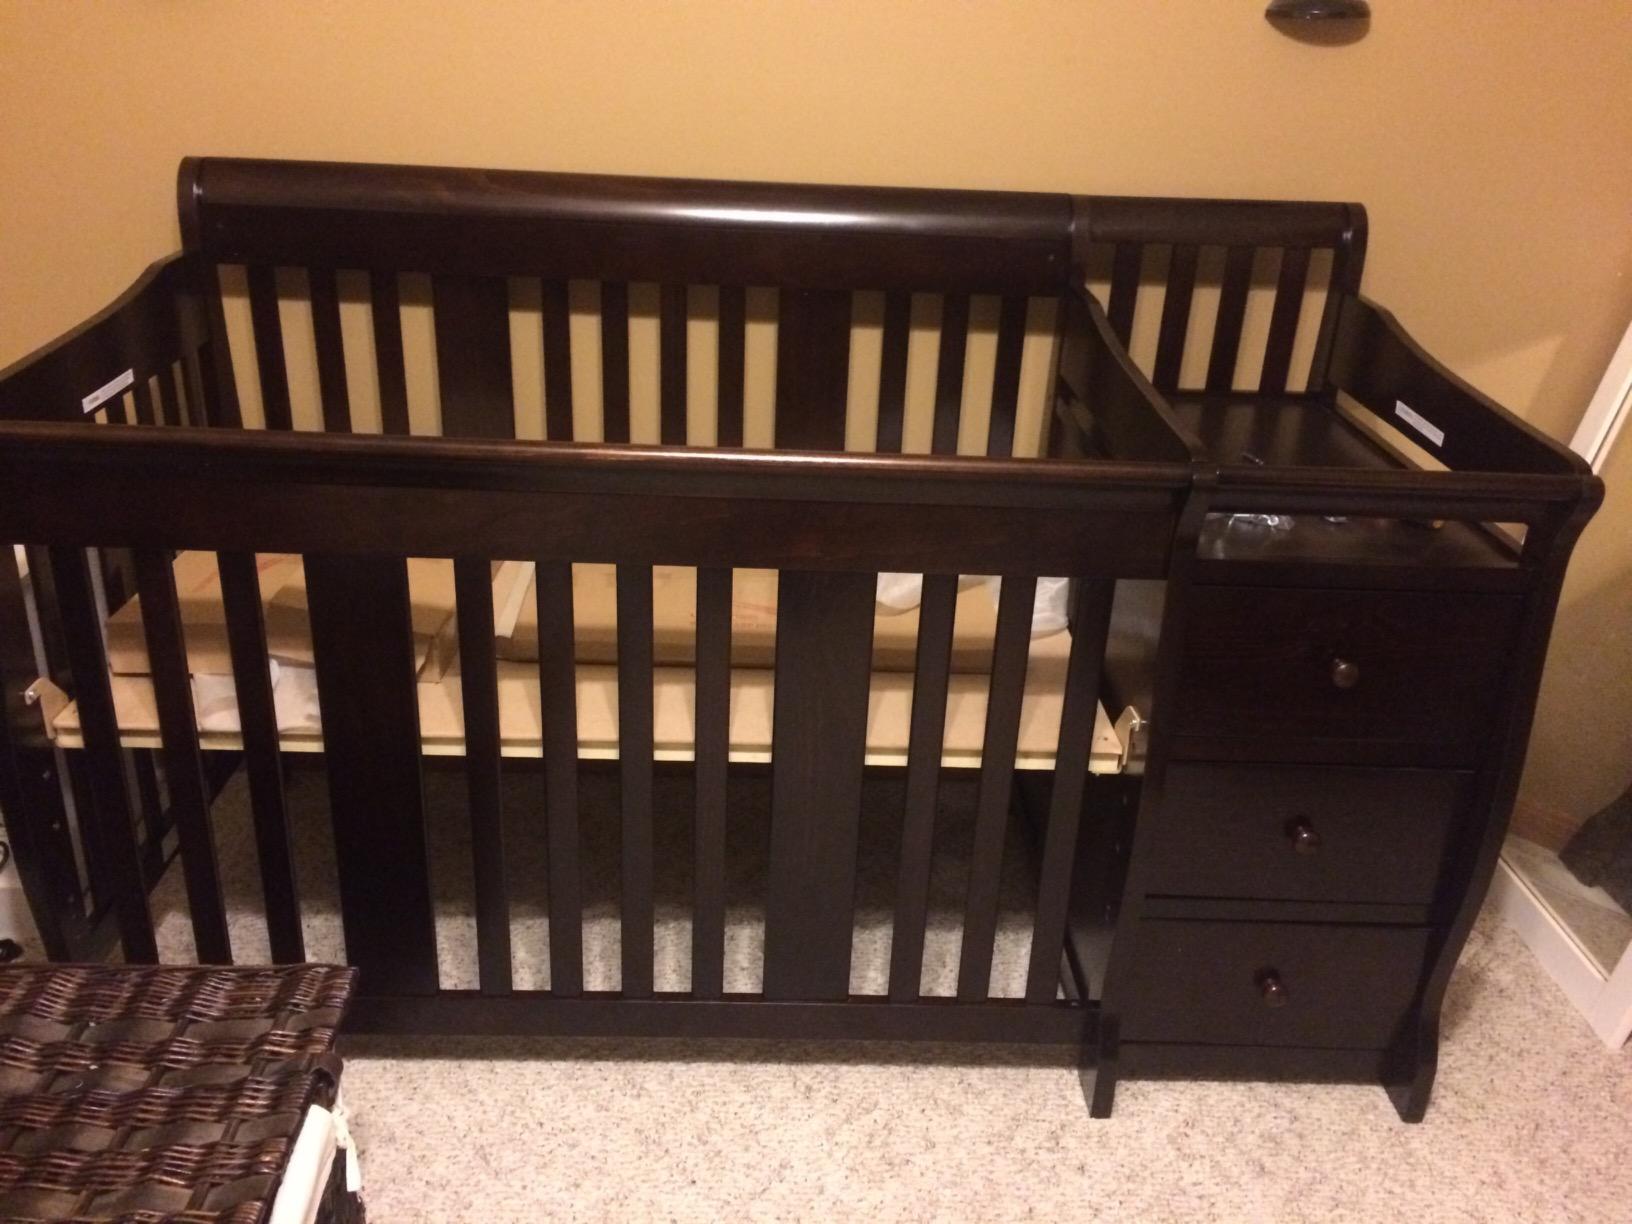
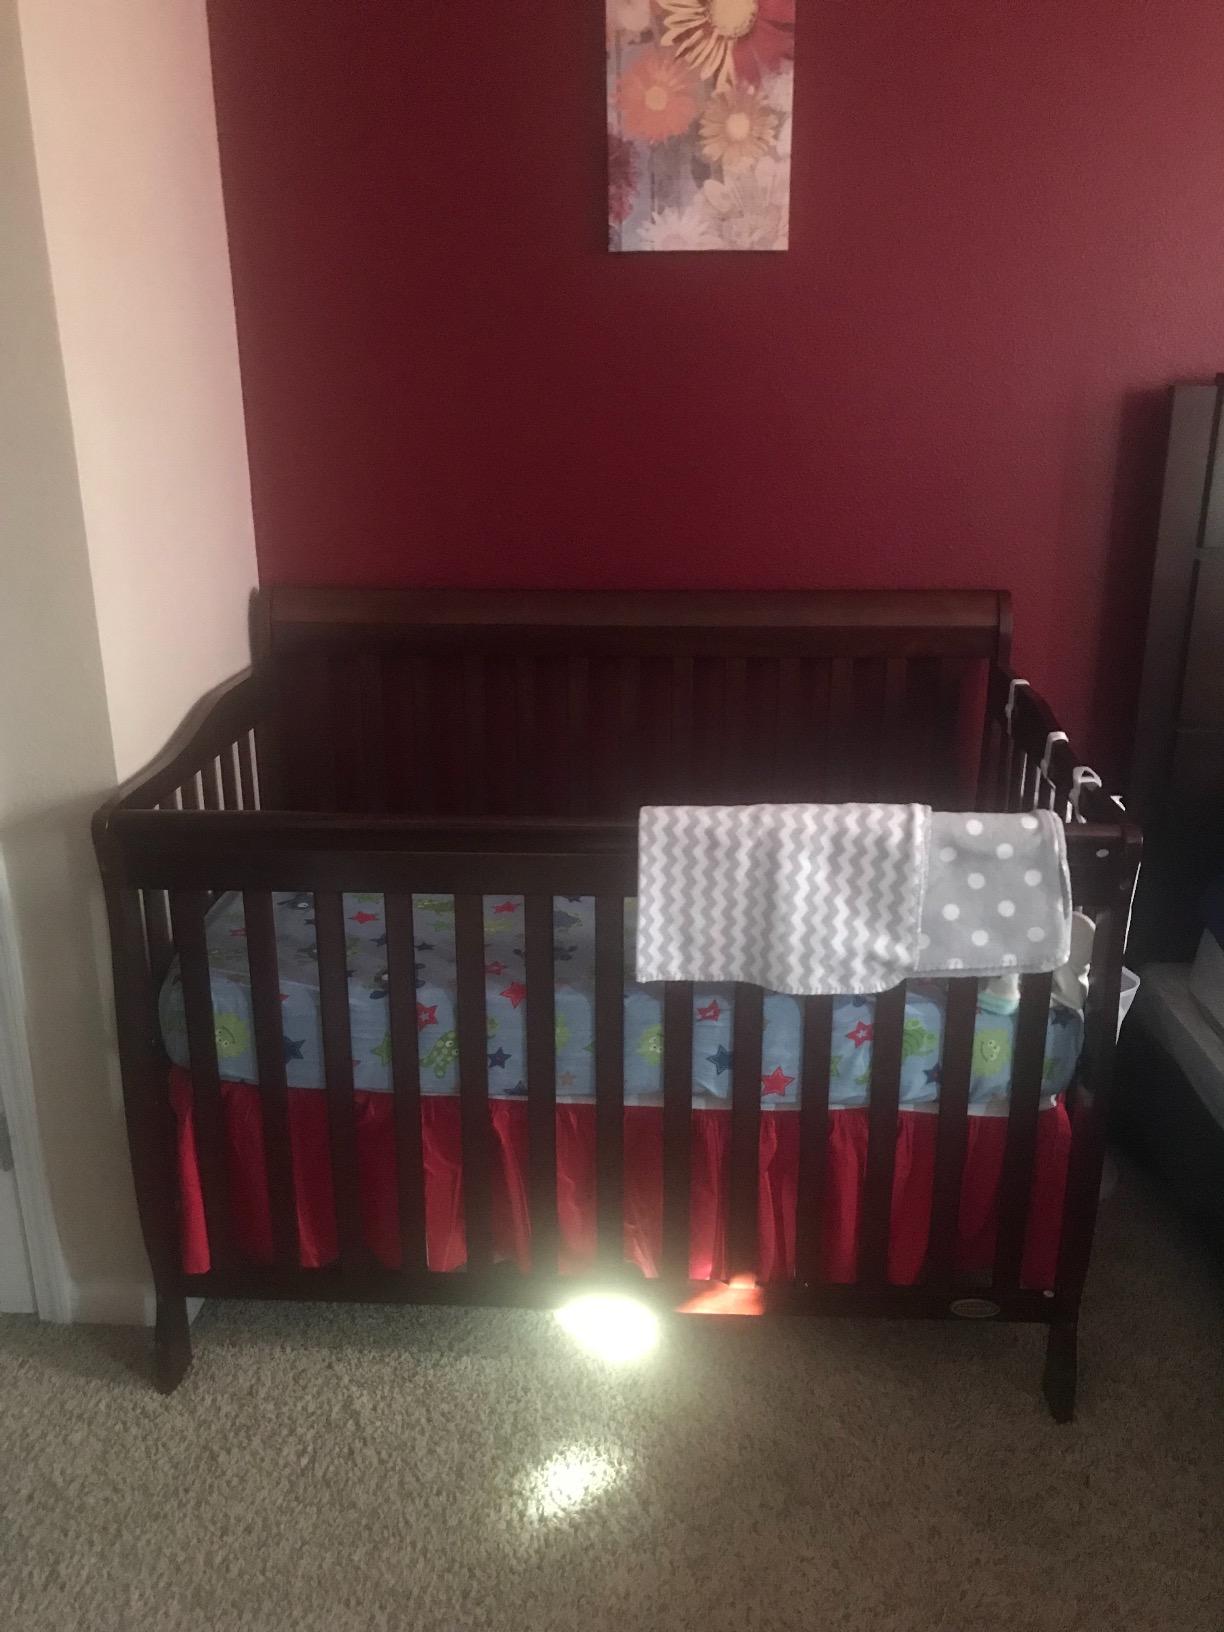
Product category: products_crib
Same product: no